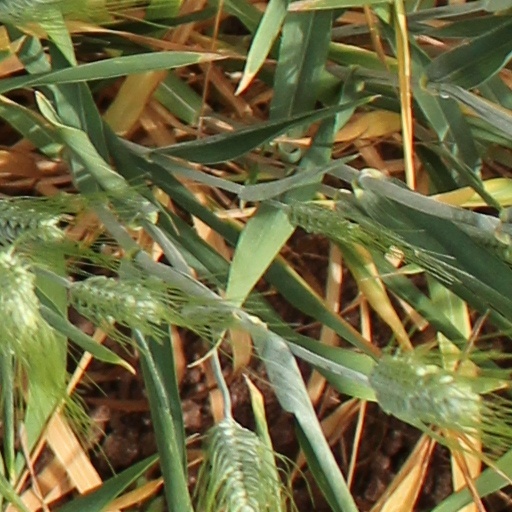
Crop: wheat